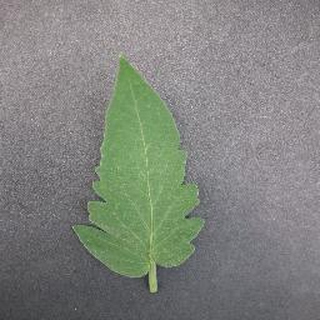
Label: healthy_tomato